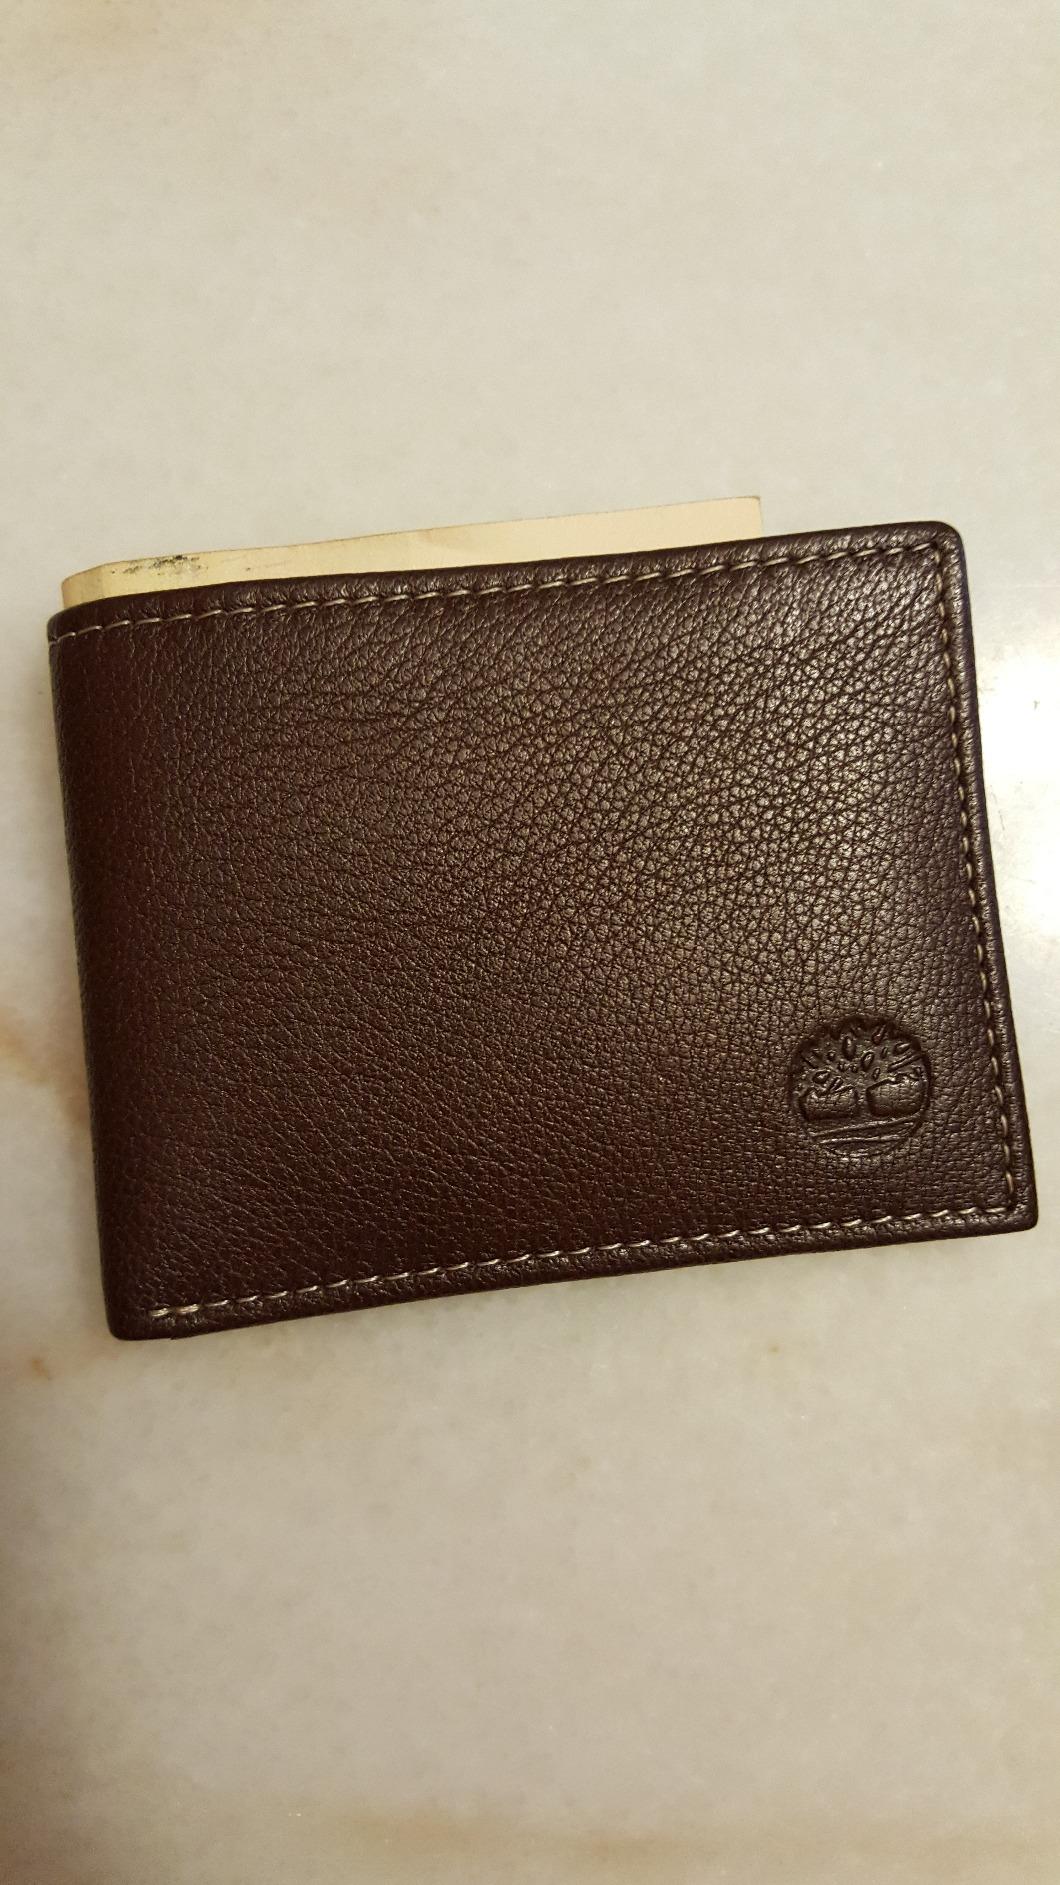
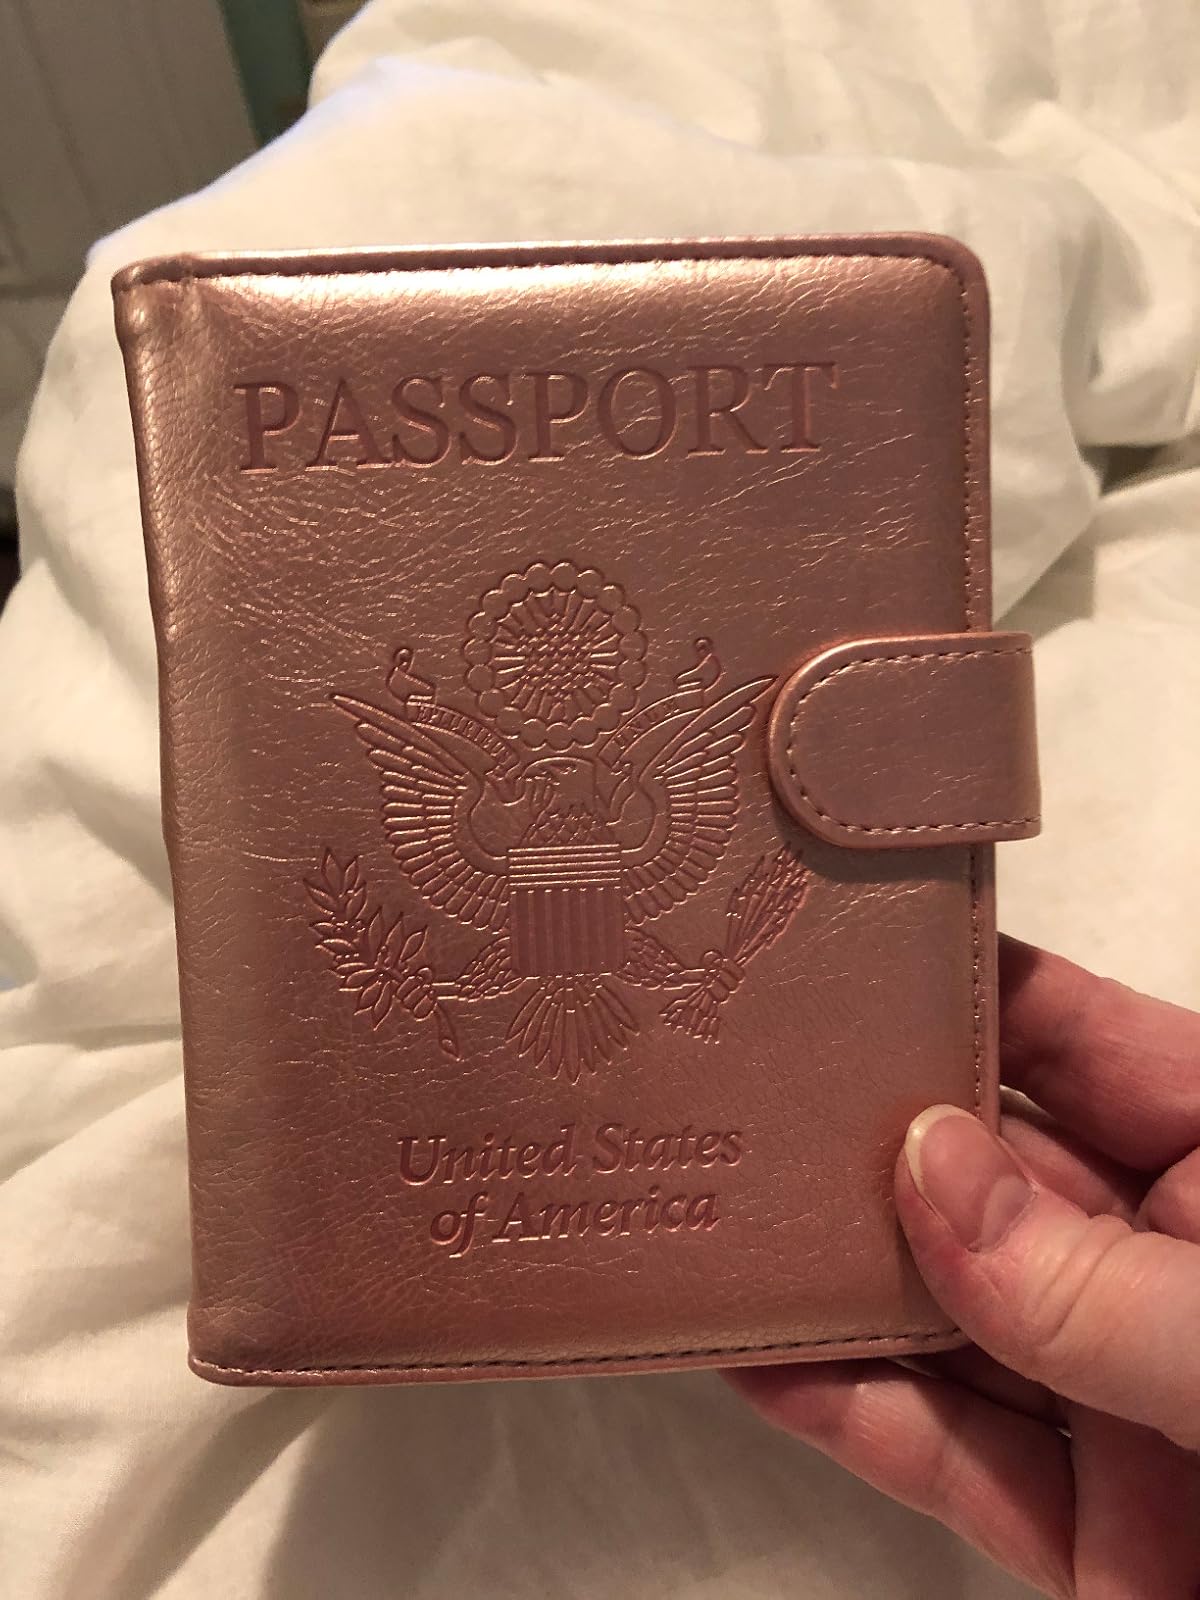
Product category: accessories_wallet
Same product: no